Zastrozzi, A Romance

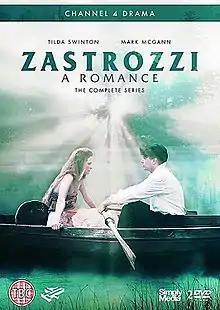
2018 DVD release.

The miniseries was shown on British television in 1986 on Channel 4. It was also shown on American television on PBS in a version by WNET on the "Channel Crossings" program. In 1990, Jeremy Isaacs named the dramatisation of "Zastrozzi" as one of the 10 programmes of which he was most proud during his tenure as Channel 4's chief executive.